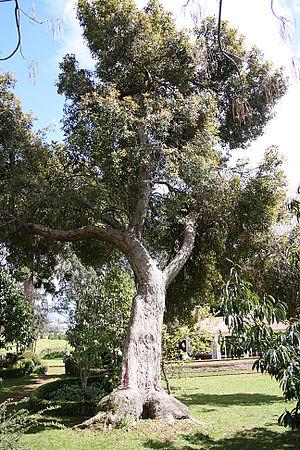
Le Corymbia ficifolia est une espèce d'arbre du genre Corymbia. C'est un des arbres d'ornement de la famille des Myrtaceae les plus communément plantés. Il est originaire d'une très petite zone côtière du sud de l'Australie-Occidentale à l'est de Walpole